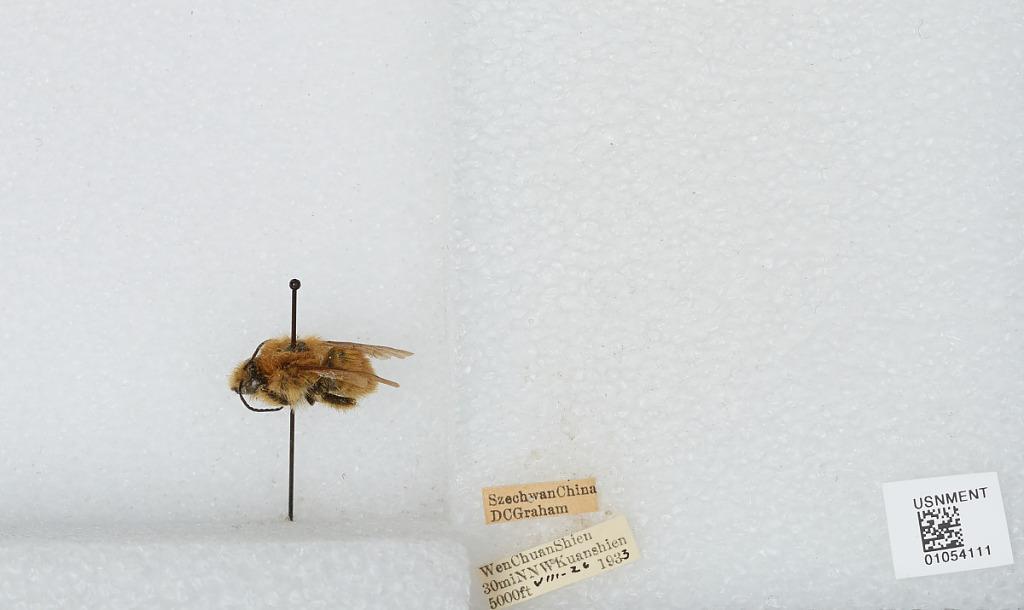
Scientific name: Bombus sp.
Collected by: D. Graham
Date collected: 1933-8-26
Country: China
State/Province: Sichuan
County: Wenchuan Xian
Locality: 30 mi NNW Kuanshien